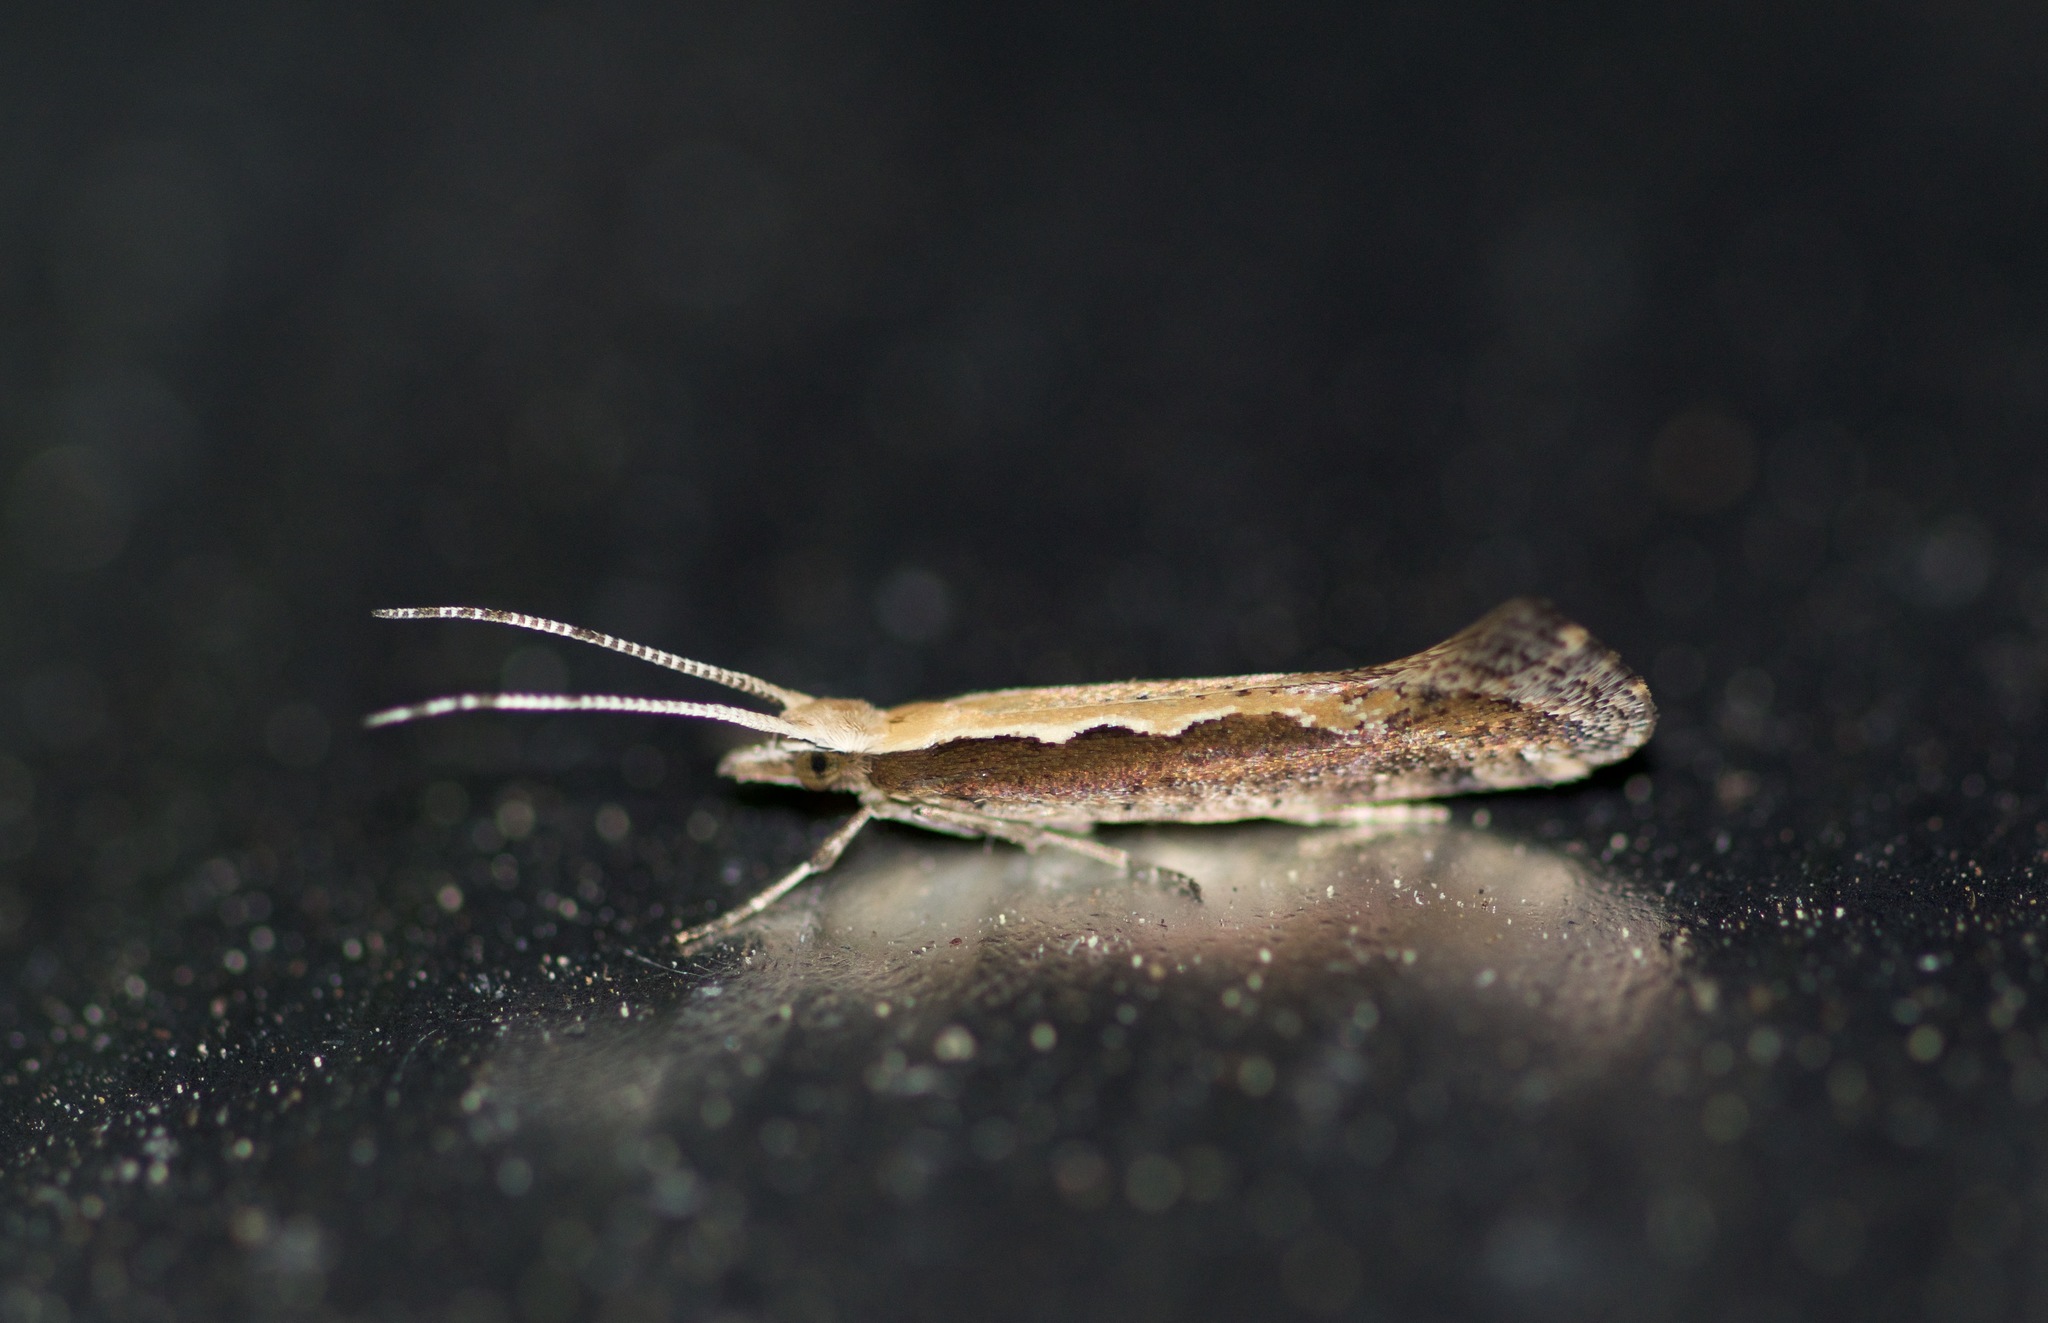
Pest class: diamondback_moth